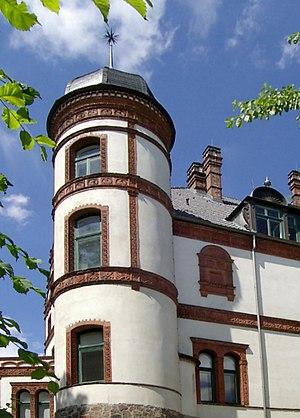
Le château de Wiligrad est un château du Mecklembourg entre Lübstorf et Bad Kleinen au bord du lac de Schwerin.